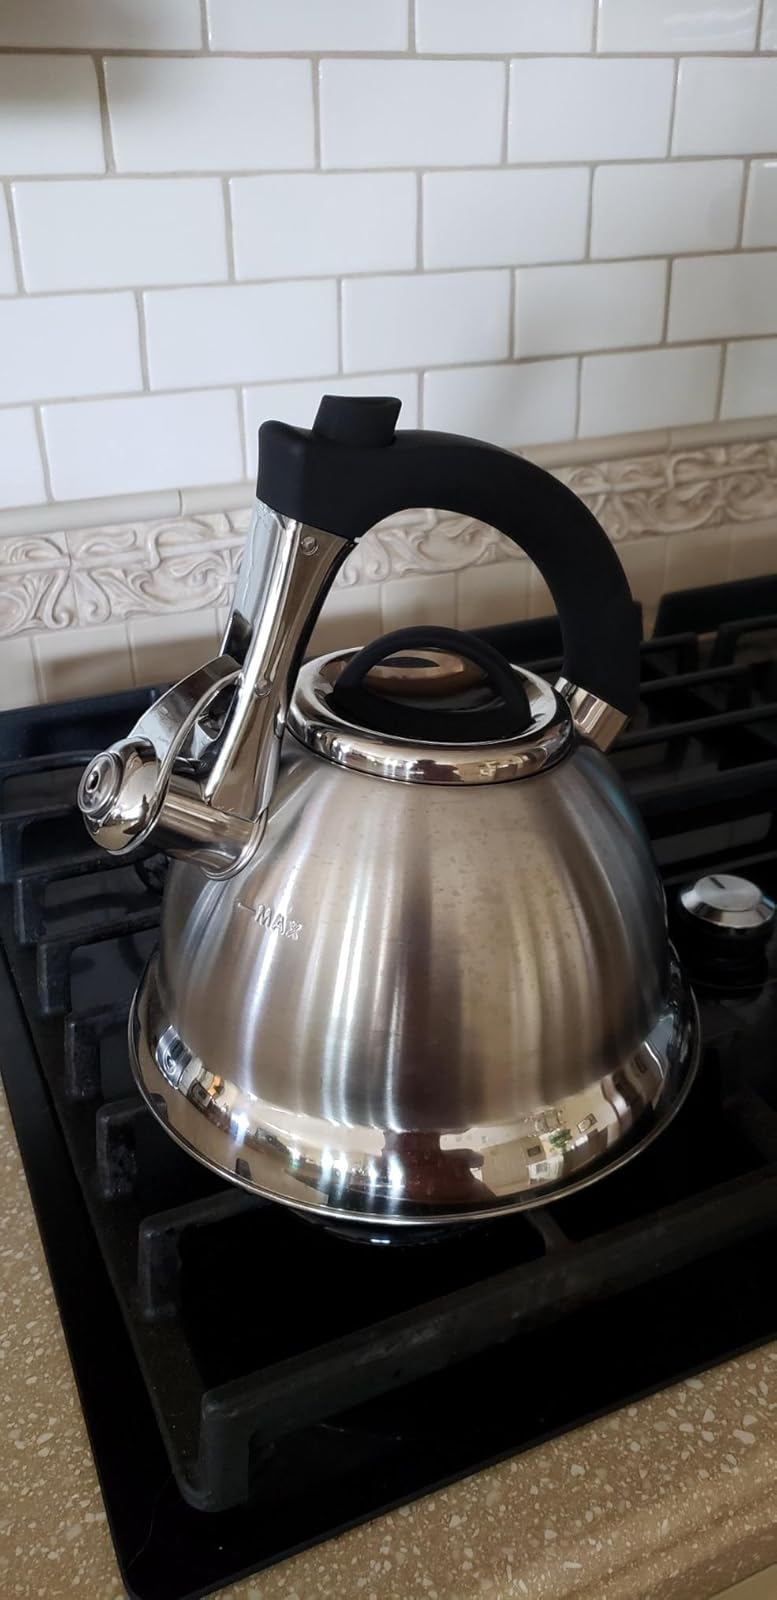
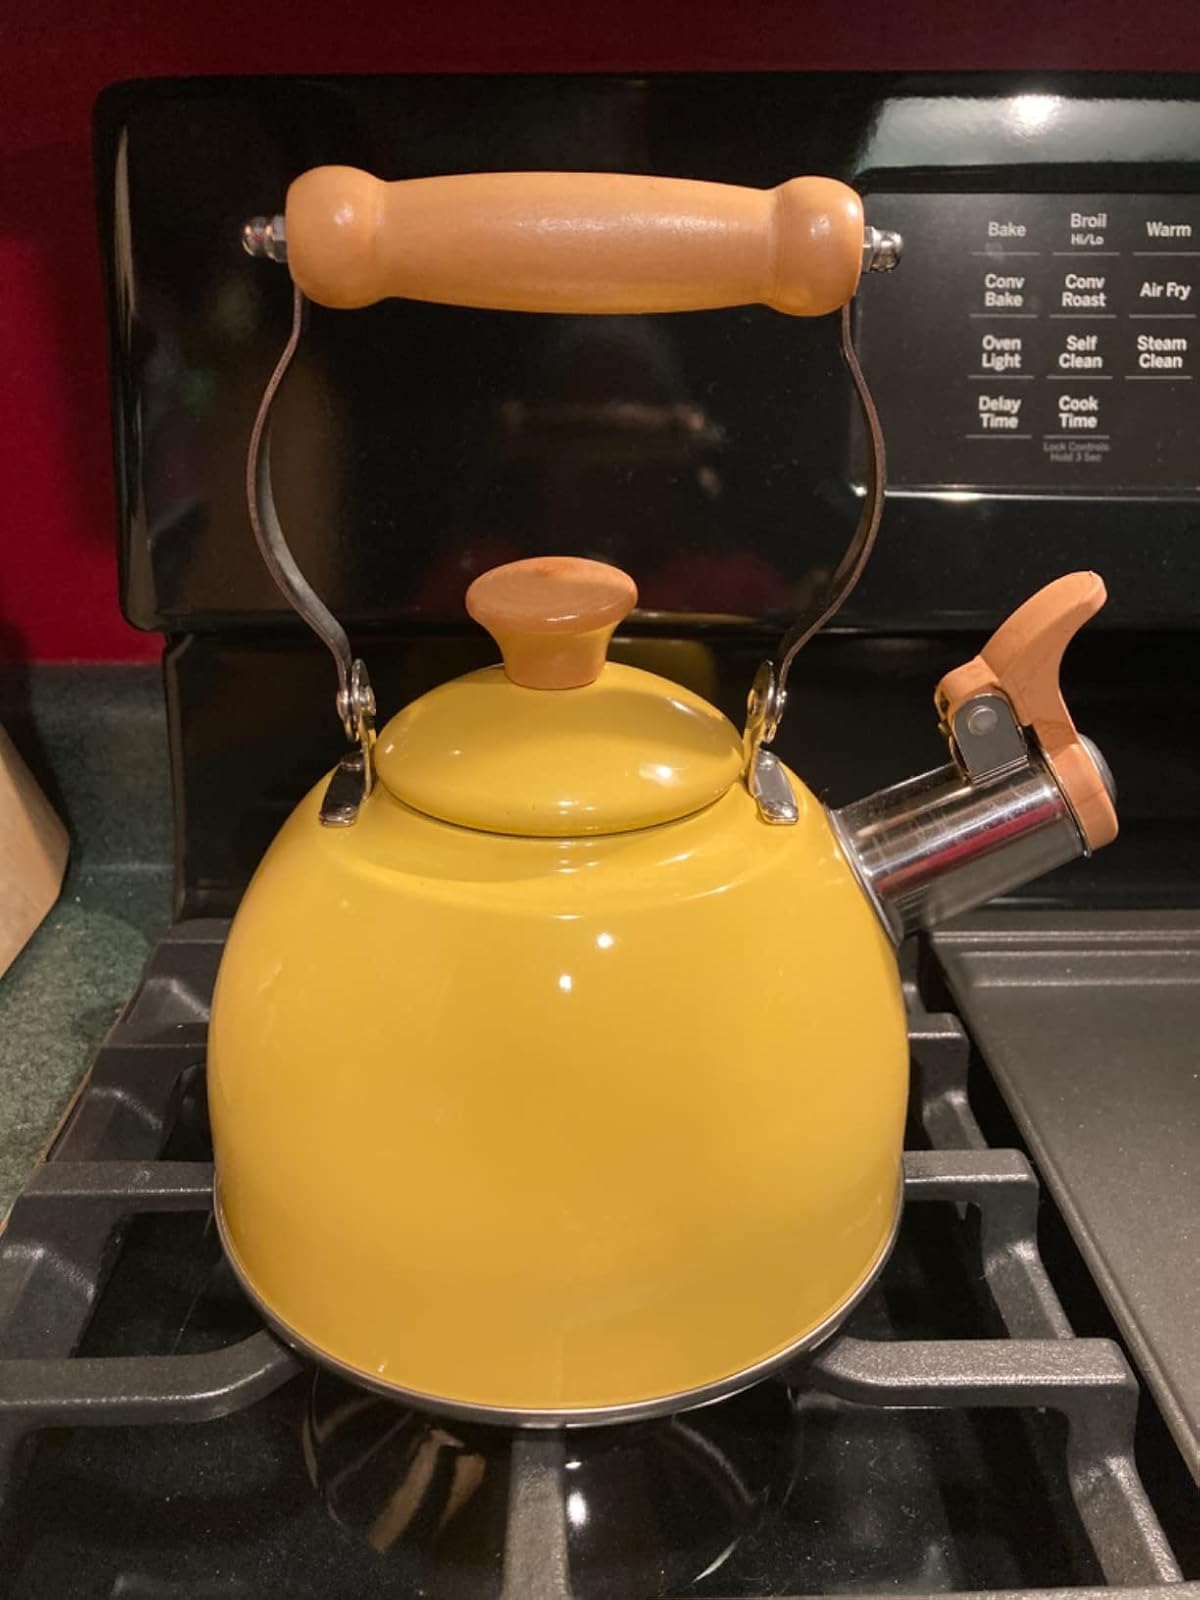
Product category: items_kettle
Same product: no